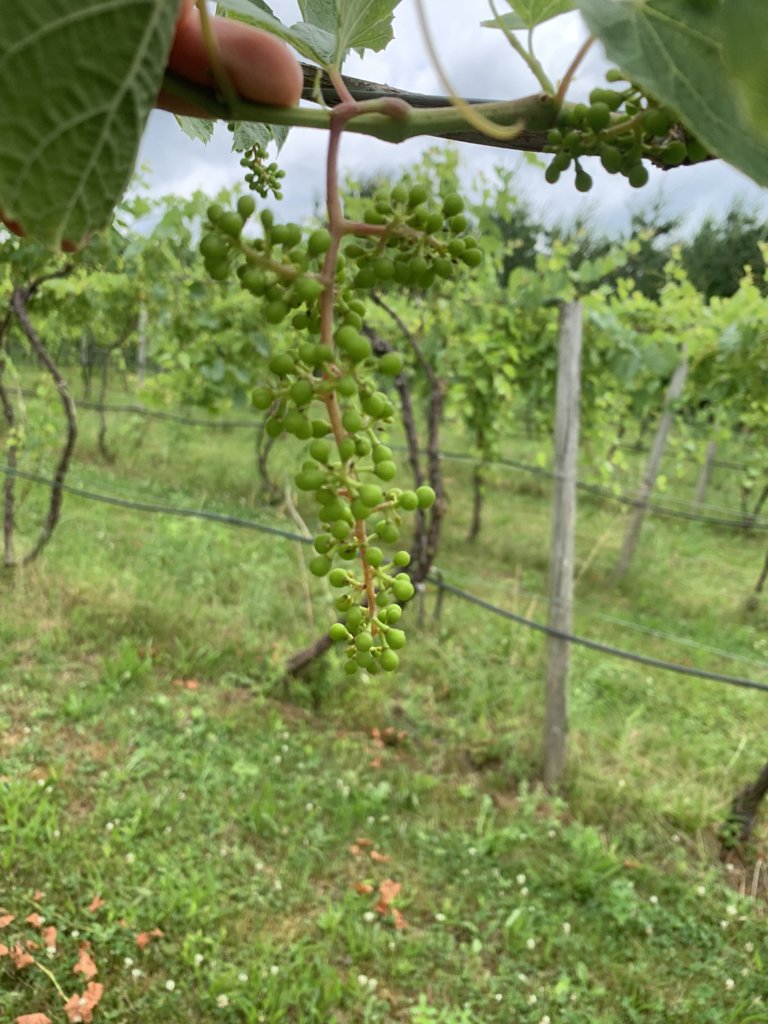
Berries visible: 143
Grape clusters: 3